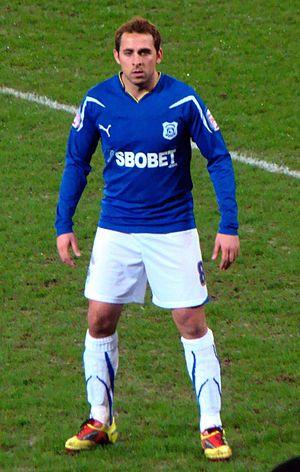
Michael Chopra est un footballeur britannique d'origine indienne né à Newcastle le 23 décembre 1983.